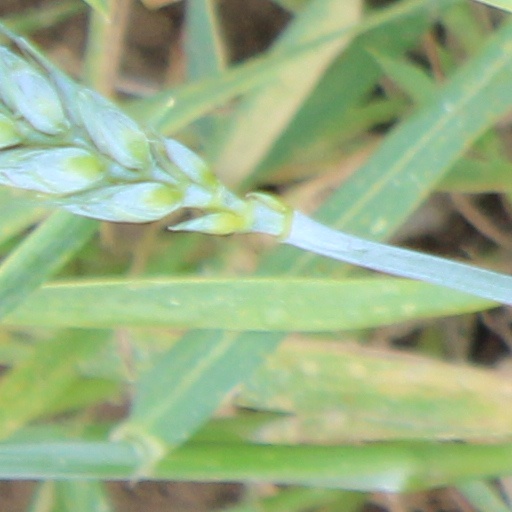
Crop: wheat